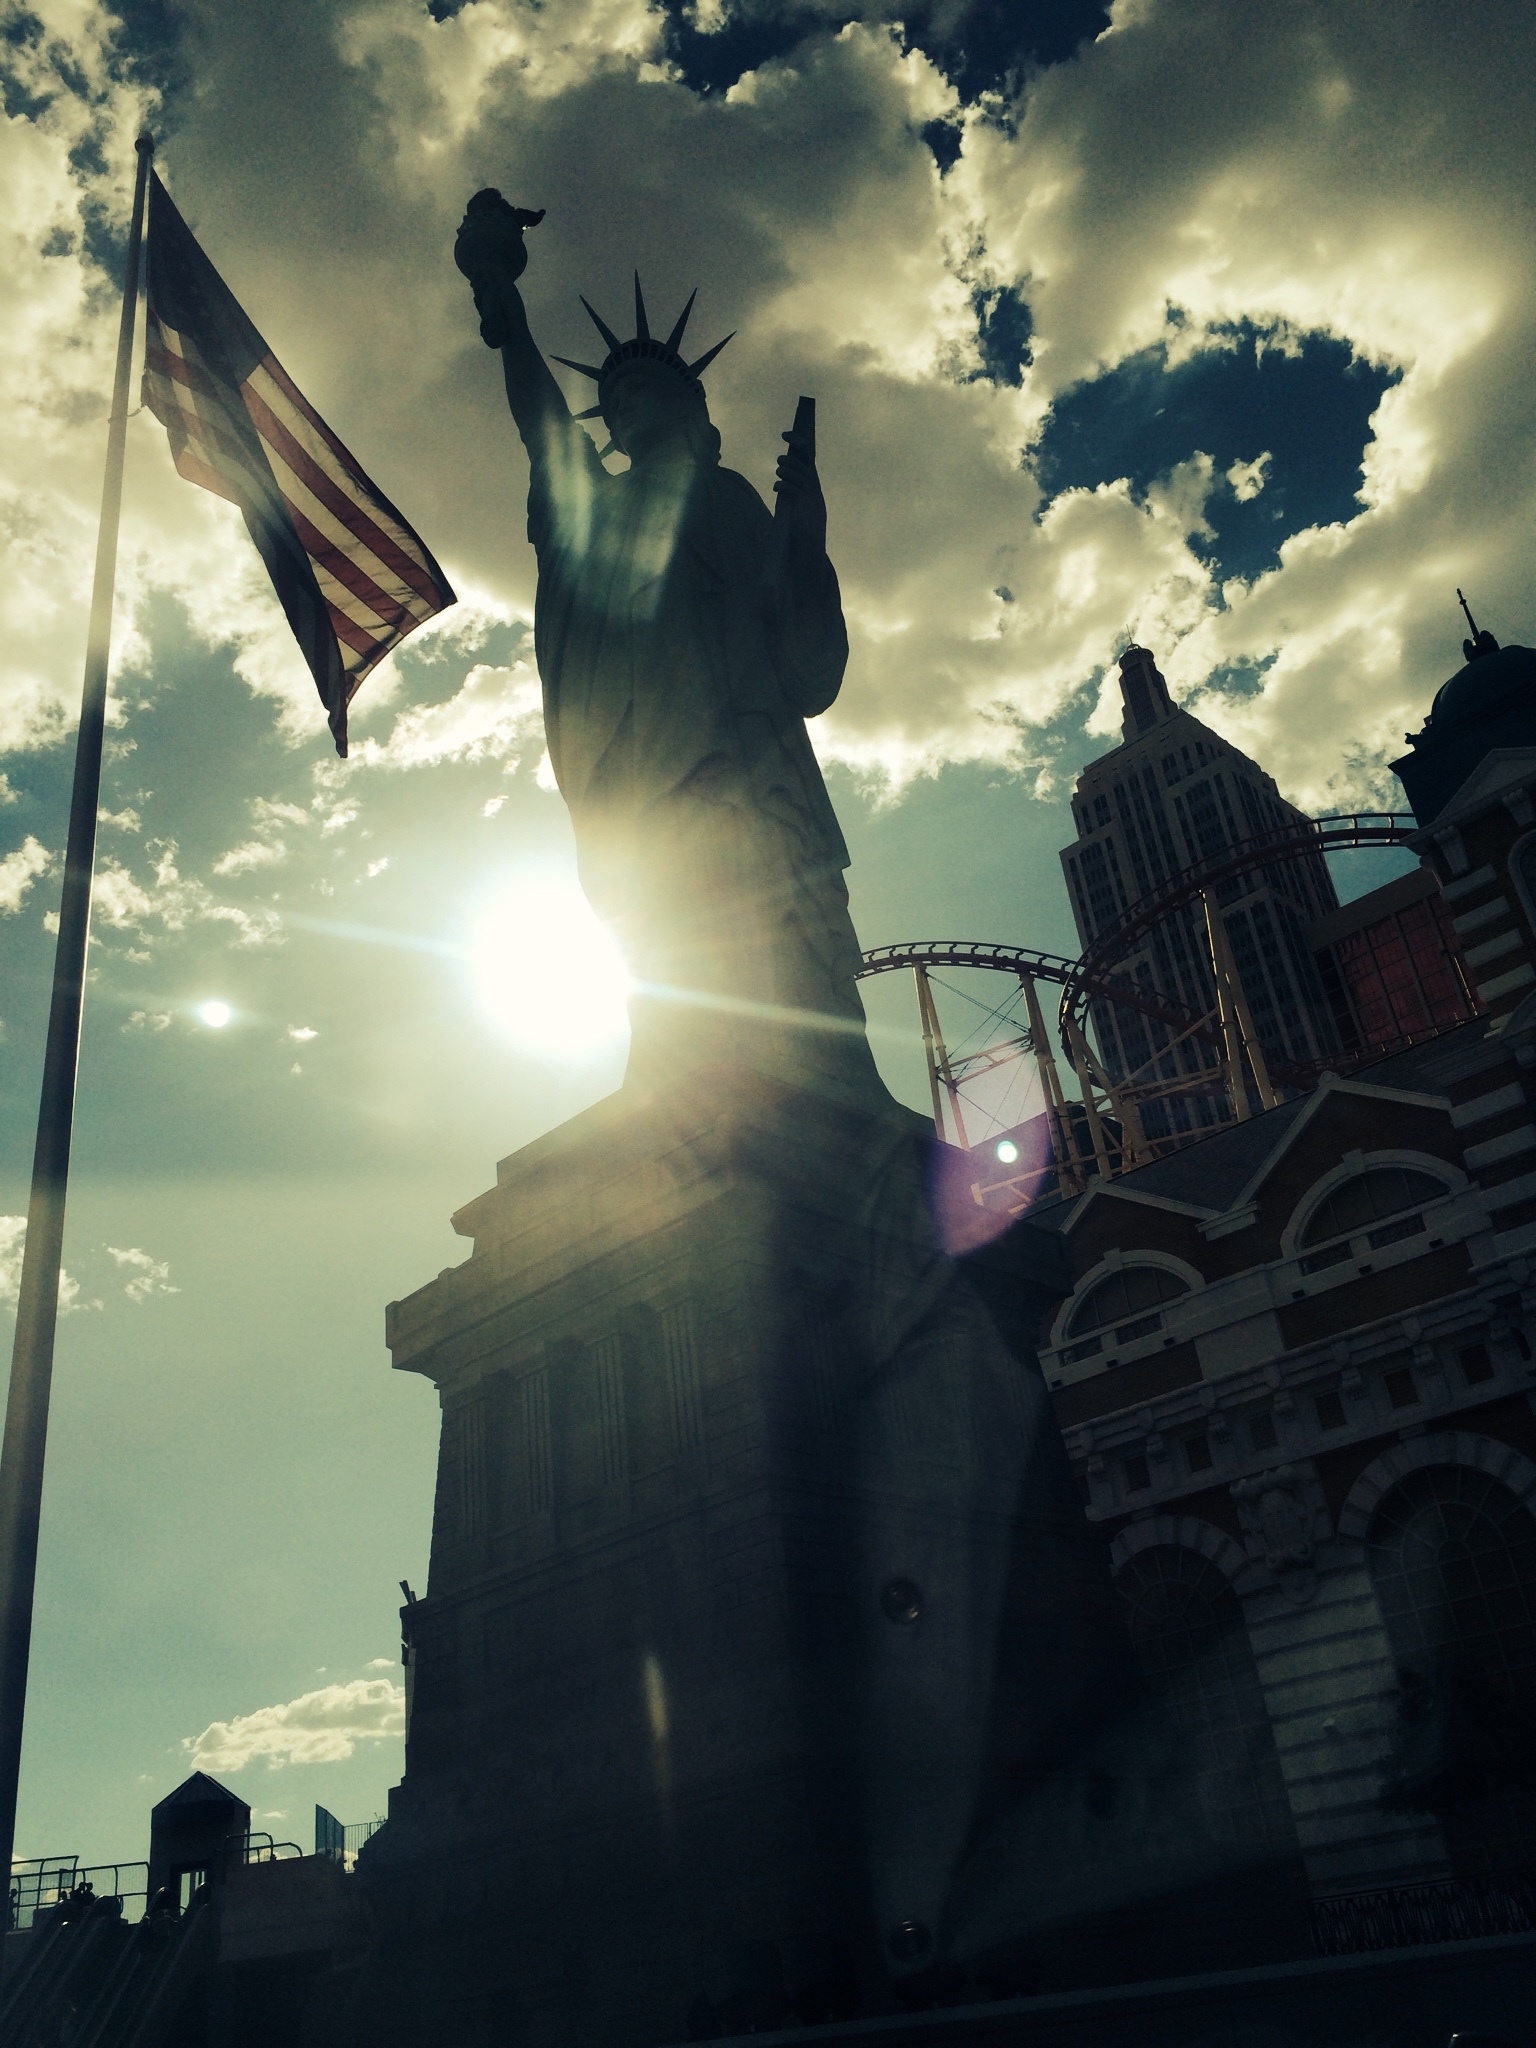
silhouette, light, cloud, sky, sunlight, morning, statue, reflection, darkness, exterior, art, image, screenshot, las vegas